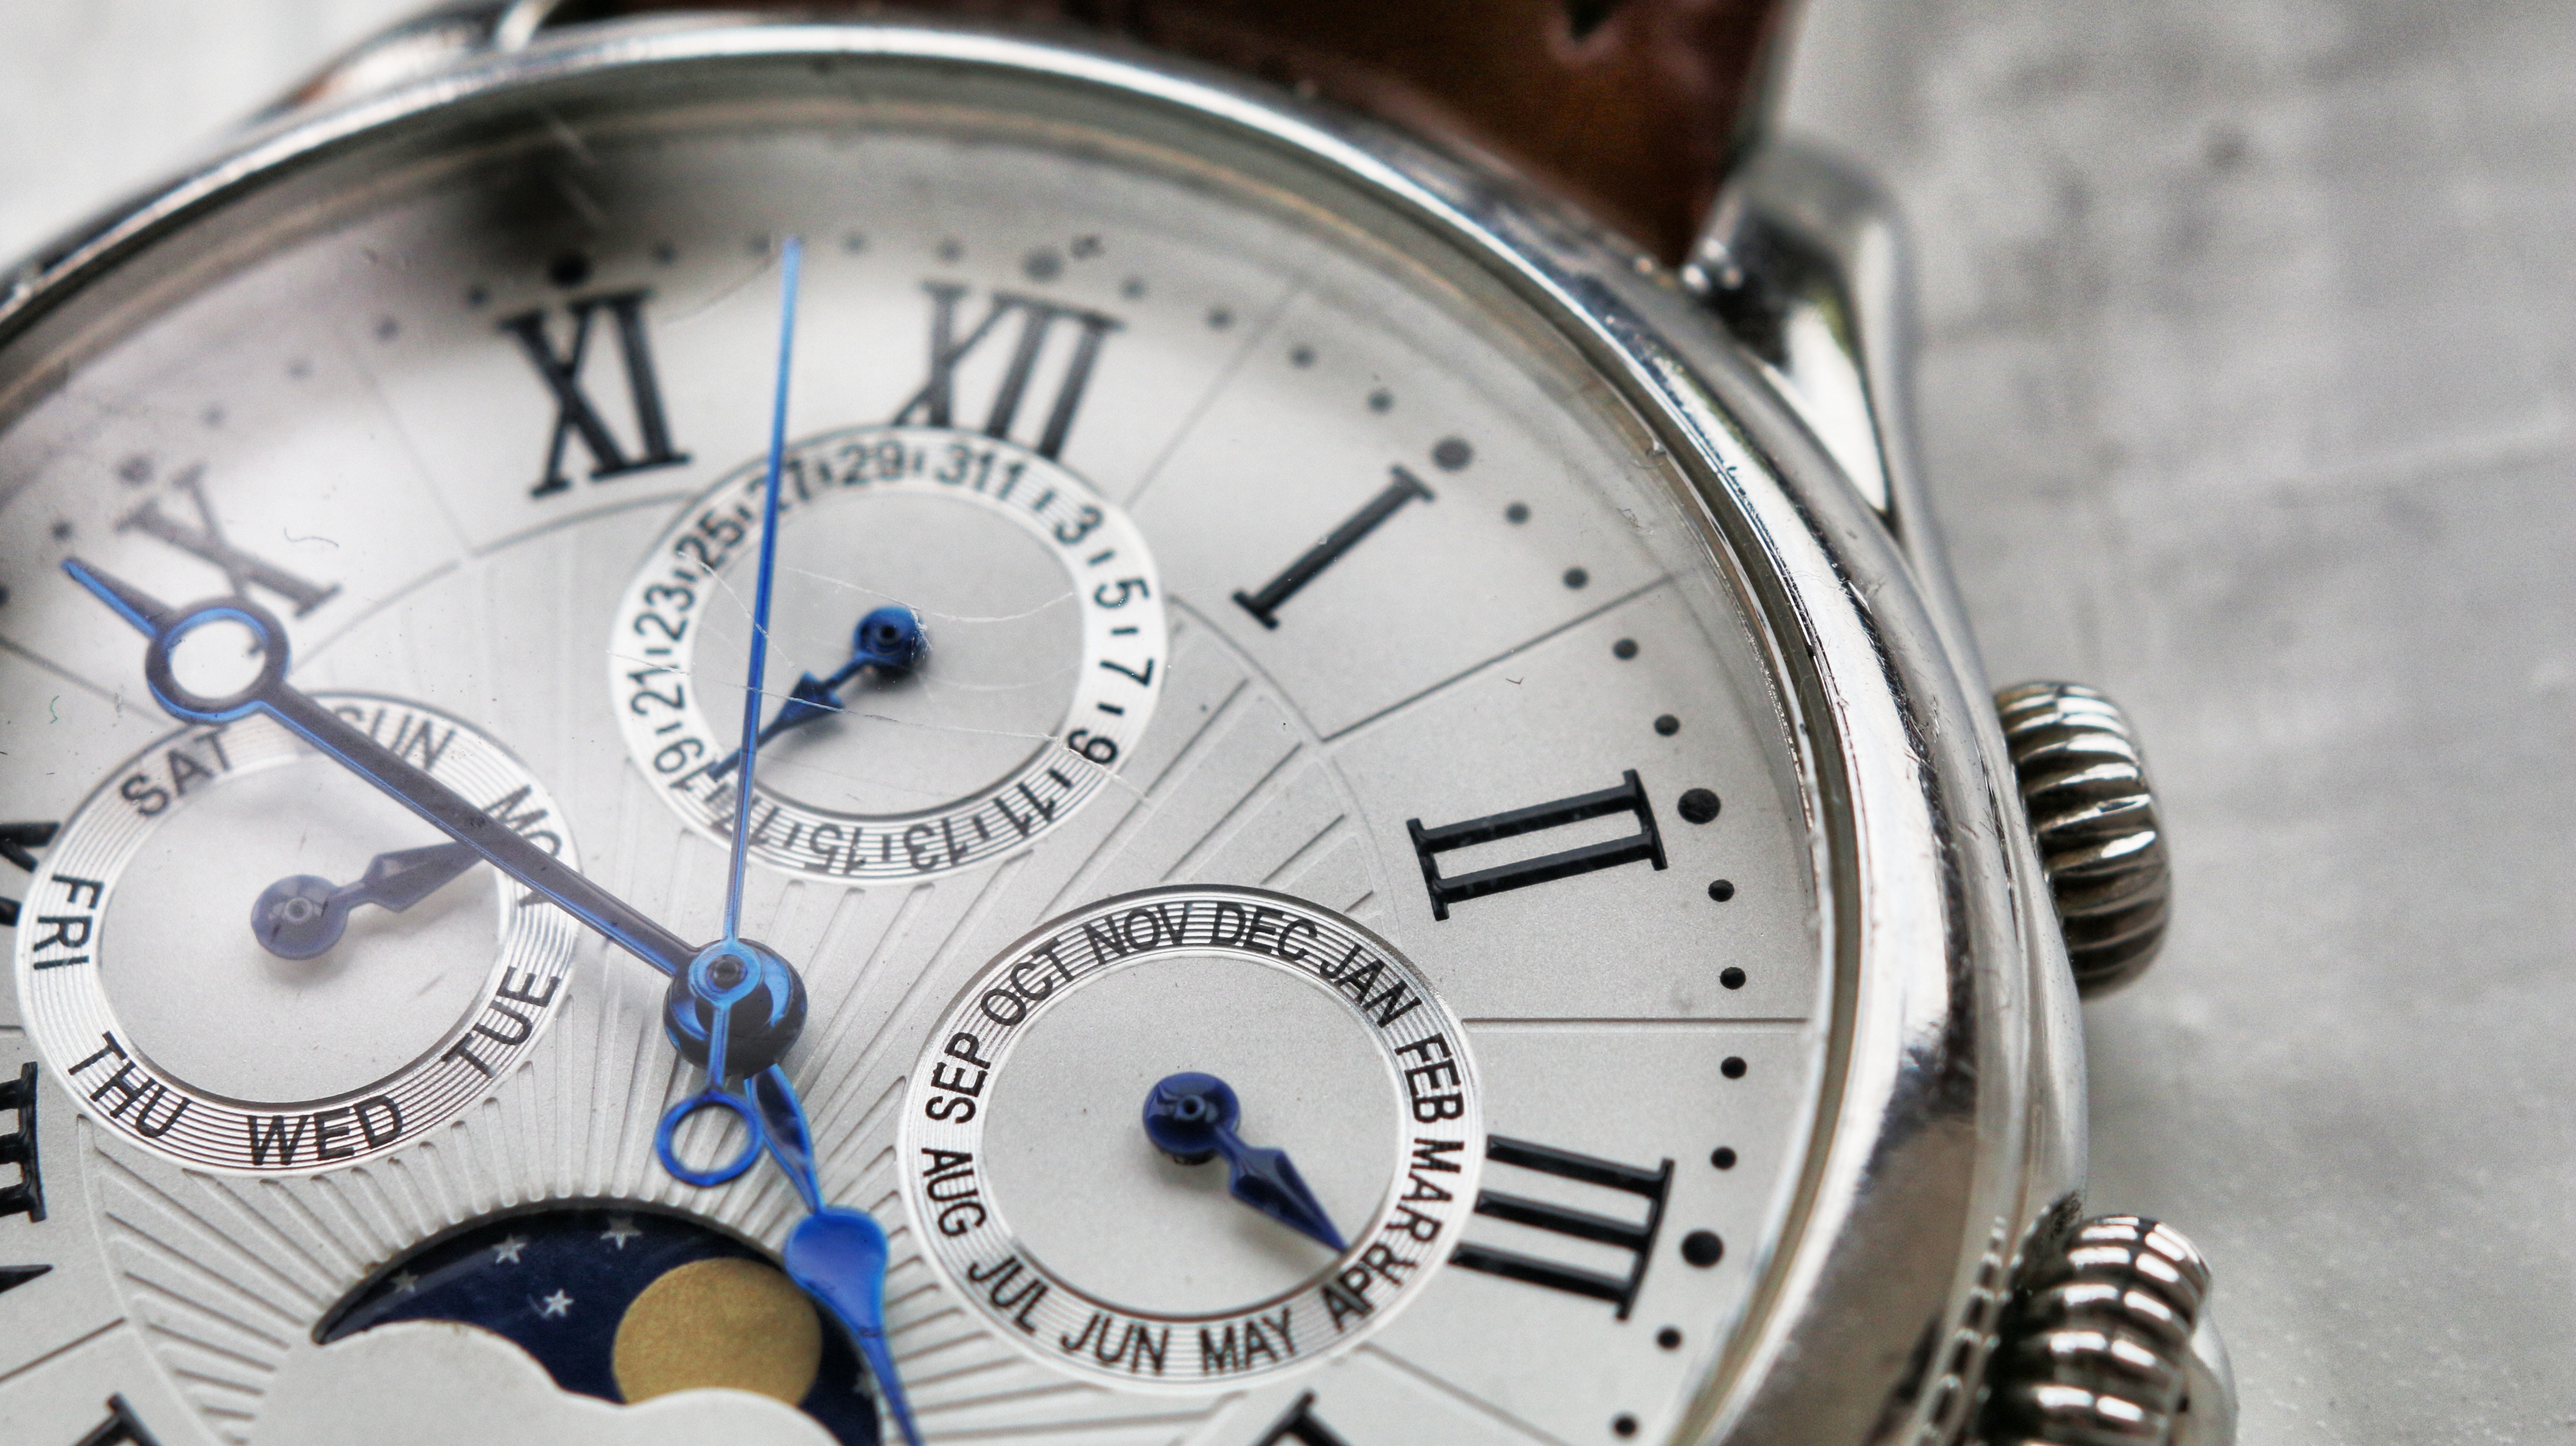
watch, Analog watch, watch accessory, fashion accessory, jewellery, Material property, font, metal